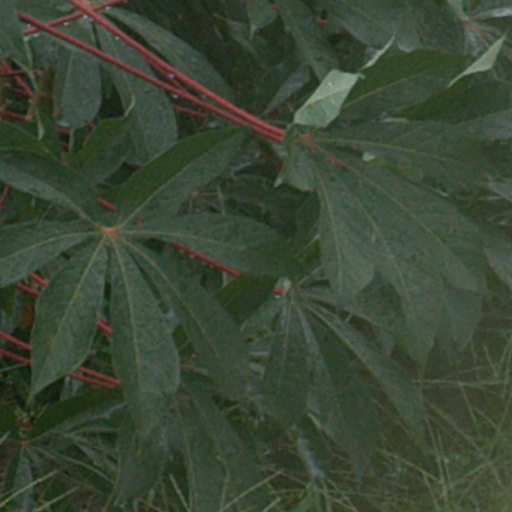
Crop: cassava